Refugio County, Texas

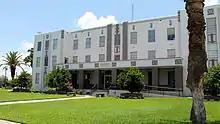
Refugio County Medical Center (2014)

Of the 2,985 households, 31.60% had children under 18 living with them, 55.10% were married couples living together, 12.80% had a female householder with no husband present, and 27.10% were not families. About 24.60% of all households were made up of individuals, and 11.50% had someone living alone who was 65 or older. The average household size was 2.59, and the average family size was 3.07.